François Coli

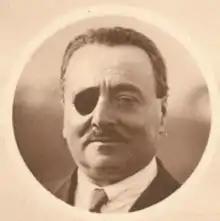
François Coli

François Coli (5 June 1881 – presumably on or after 8 May 1927) was a French pilot and navigator best known as the flying partner of Charles Nungesser in their fatal attempt to achieve the first transatlantic flight.